East Gondwana

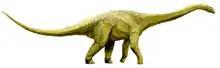
"Wintonotitan" likely inhabited the South Polar region.

Four titanosaurs–"Australotitan, Savannasaurus", "Diamantinasaurus", and "Wintonotitan"–discovered in the Winton Formation make up the sauropod assemblage of Cretaceous Australia, though, these creatures probably avoided the polar regions as their remains are completely absent in Southeast Australia which was within the South Polar region in the Cretaceous. However, it is likely that at least the titanosaurs migrated to Australia from South America, which would have required them to pass through Antarctica, since titanosaurs evolved in the Cretaceous after the break-up of Pangaea. It is possible the Bonarelli Event in the Middle Cretaceous may have made Antarctica warmer and therefore more hospitable to sauropods. These dinosaurs probably fed on the fleshy seeds of podocarp and yew trees, as well as the commonplace forked ferns of the time.